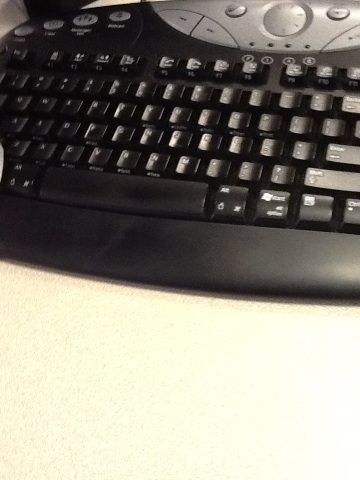Question: What's the manufacturer?
Answer: unanswerable